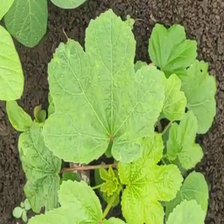
Weed species: Little_Mallow(Malva parviflora)